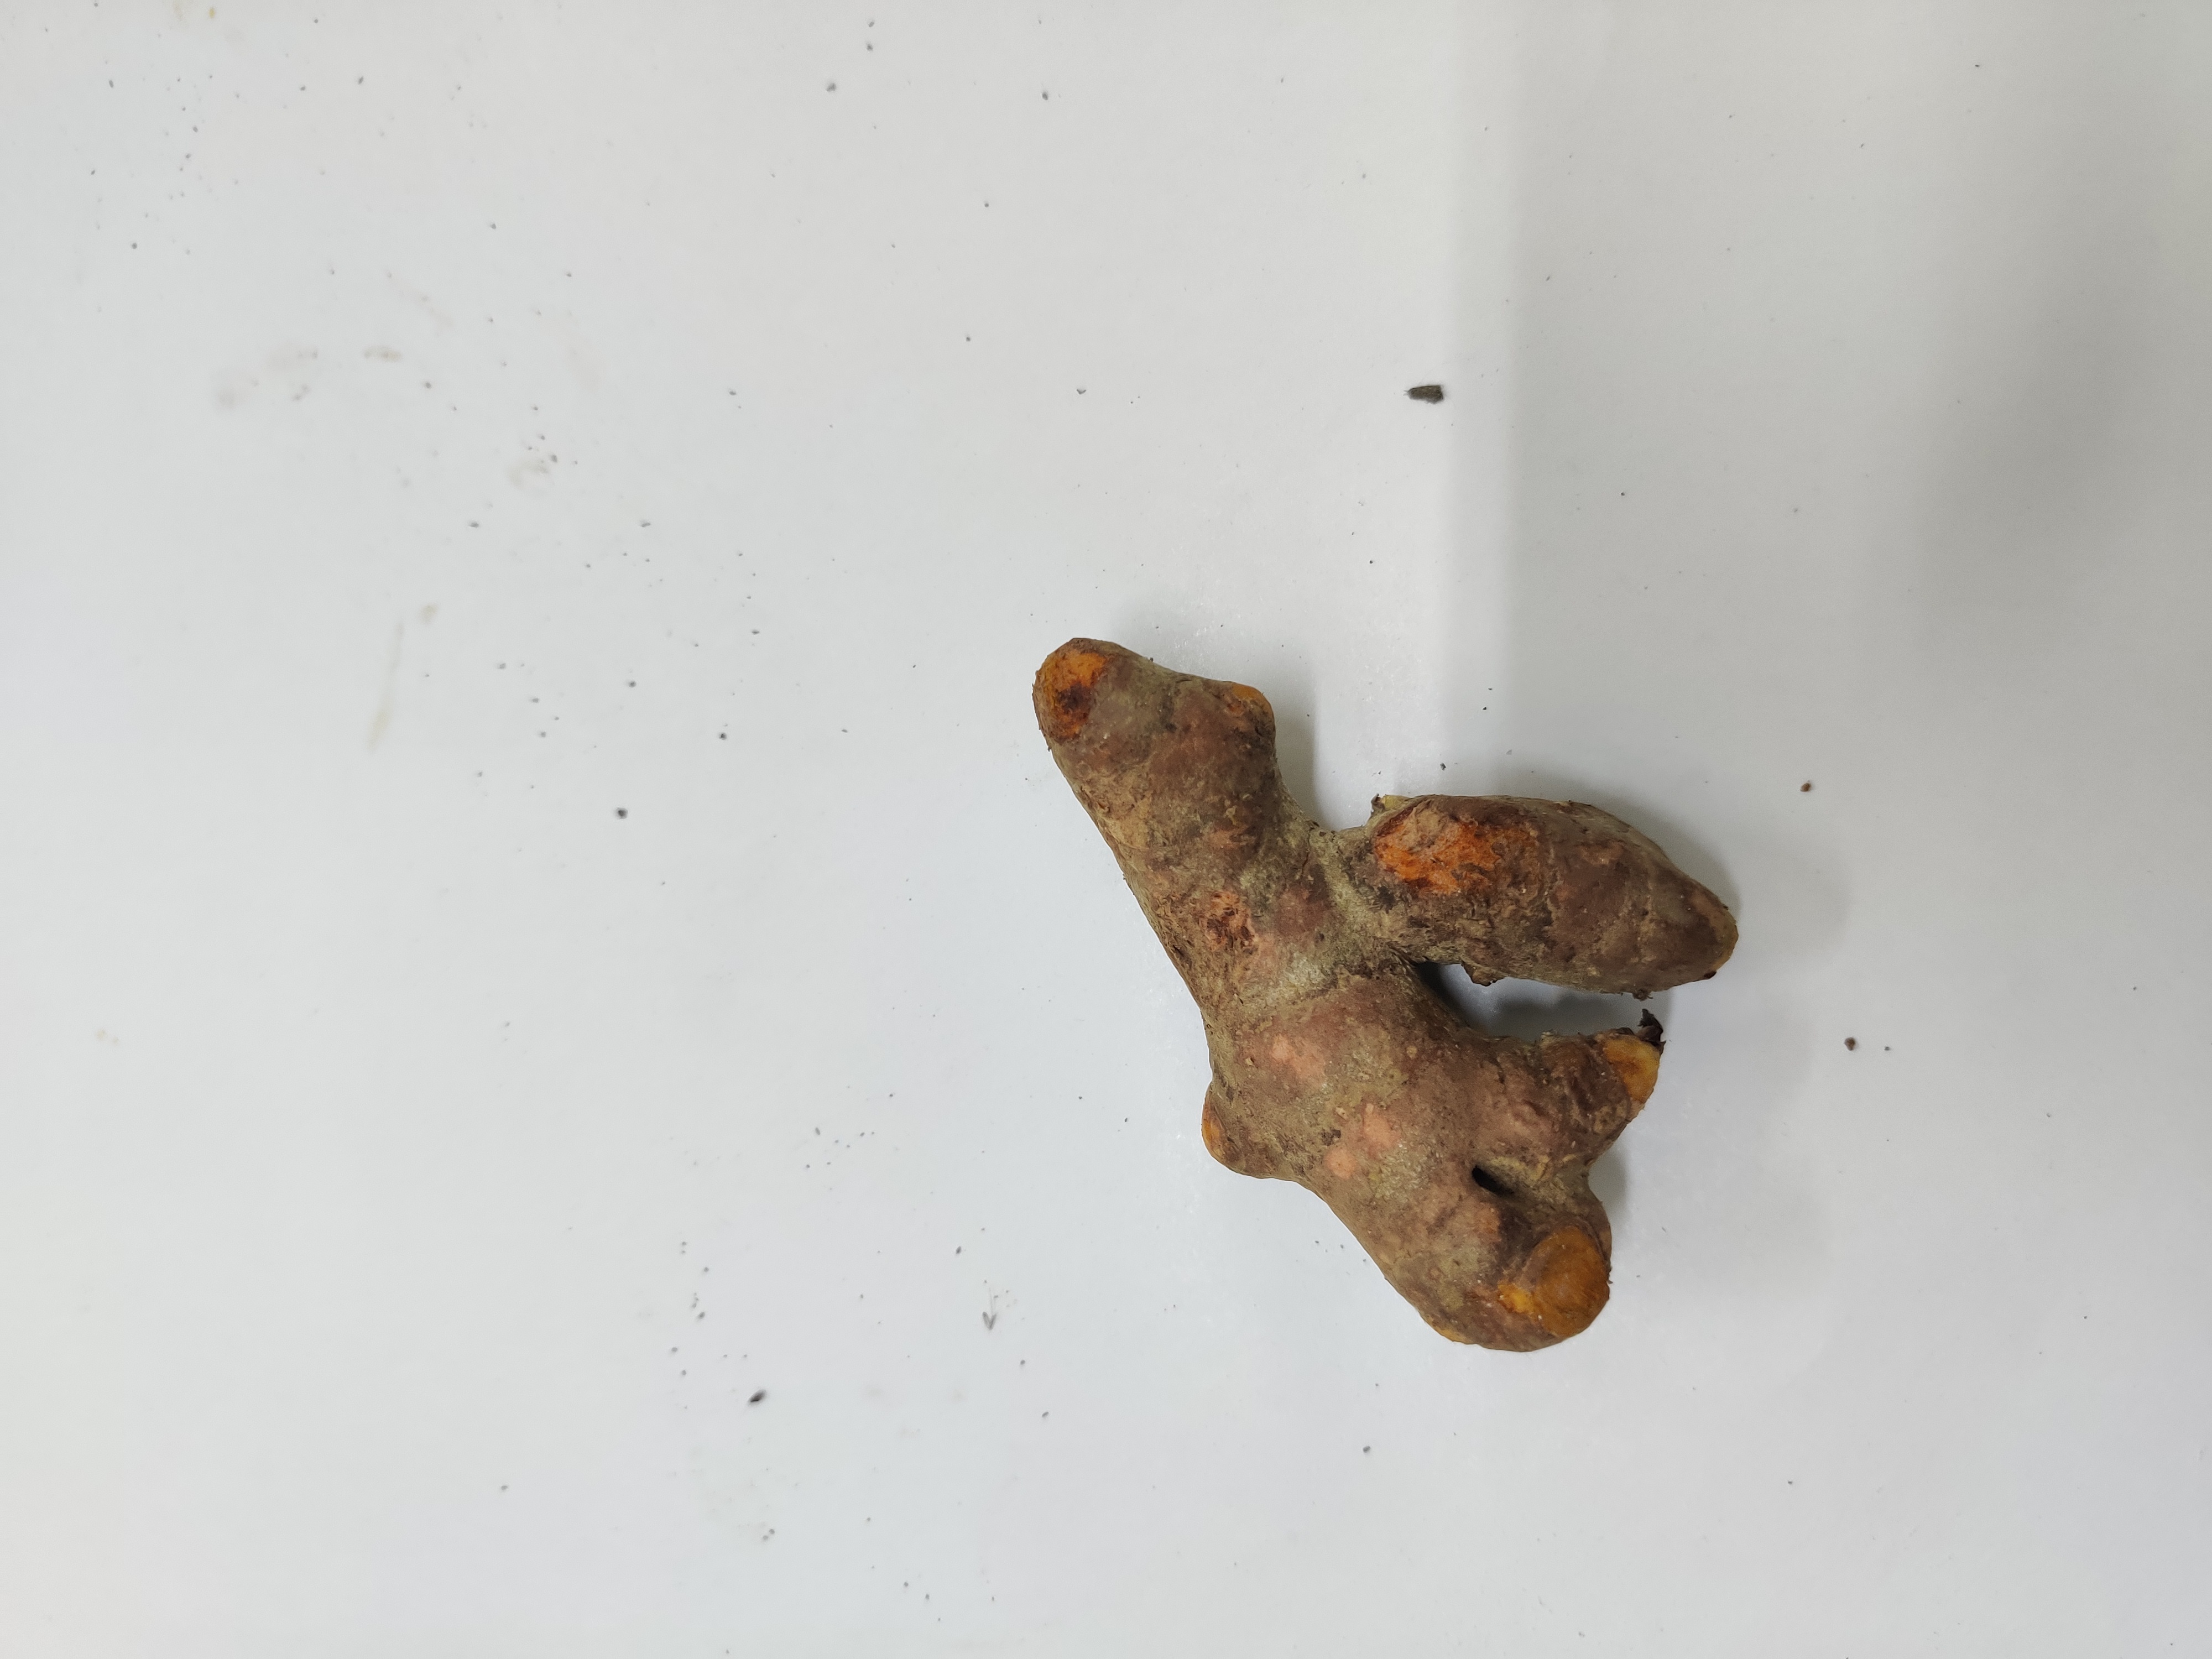
Crop: Turmeric
Condition: Fresh